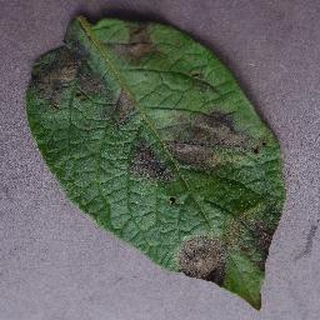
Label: potato_late_blight